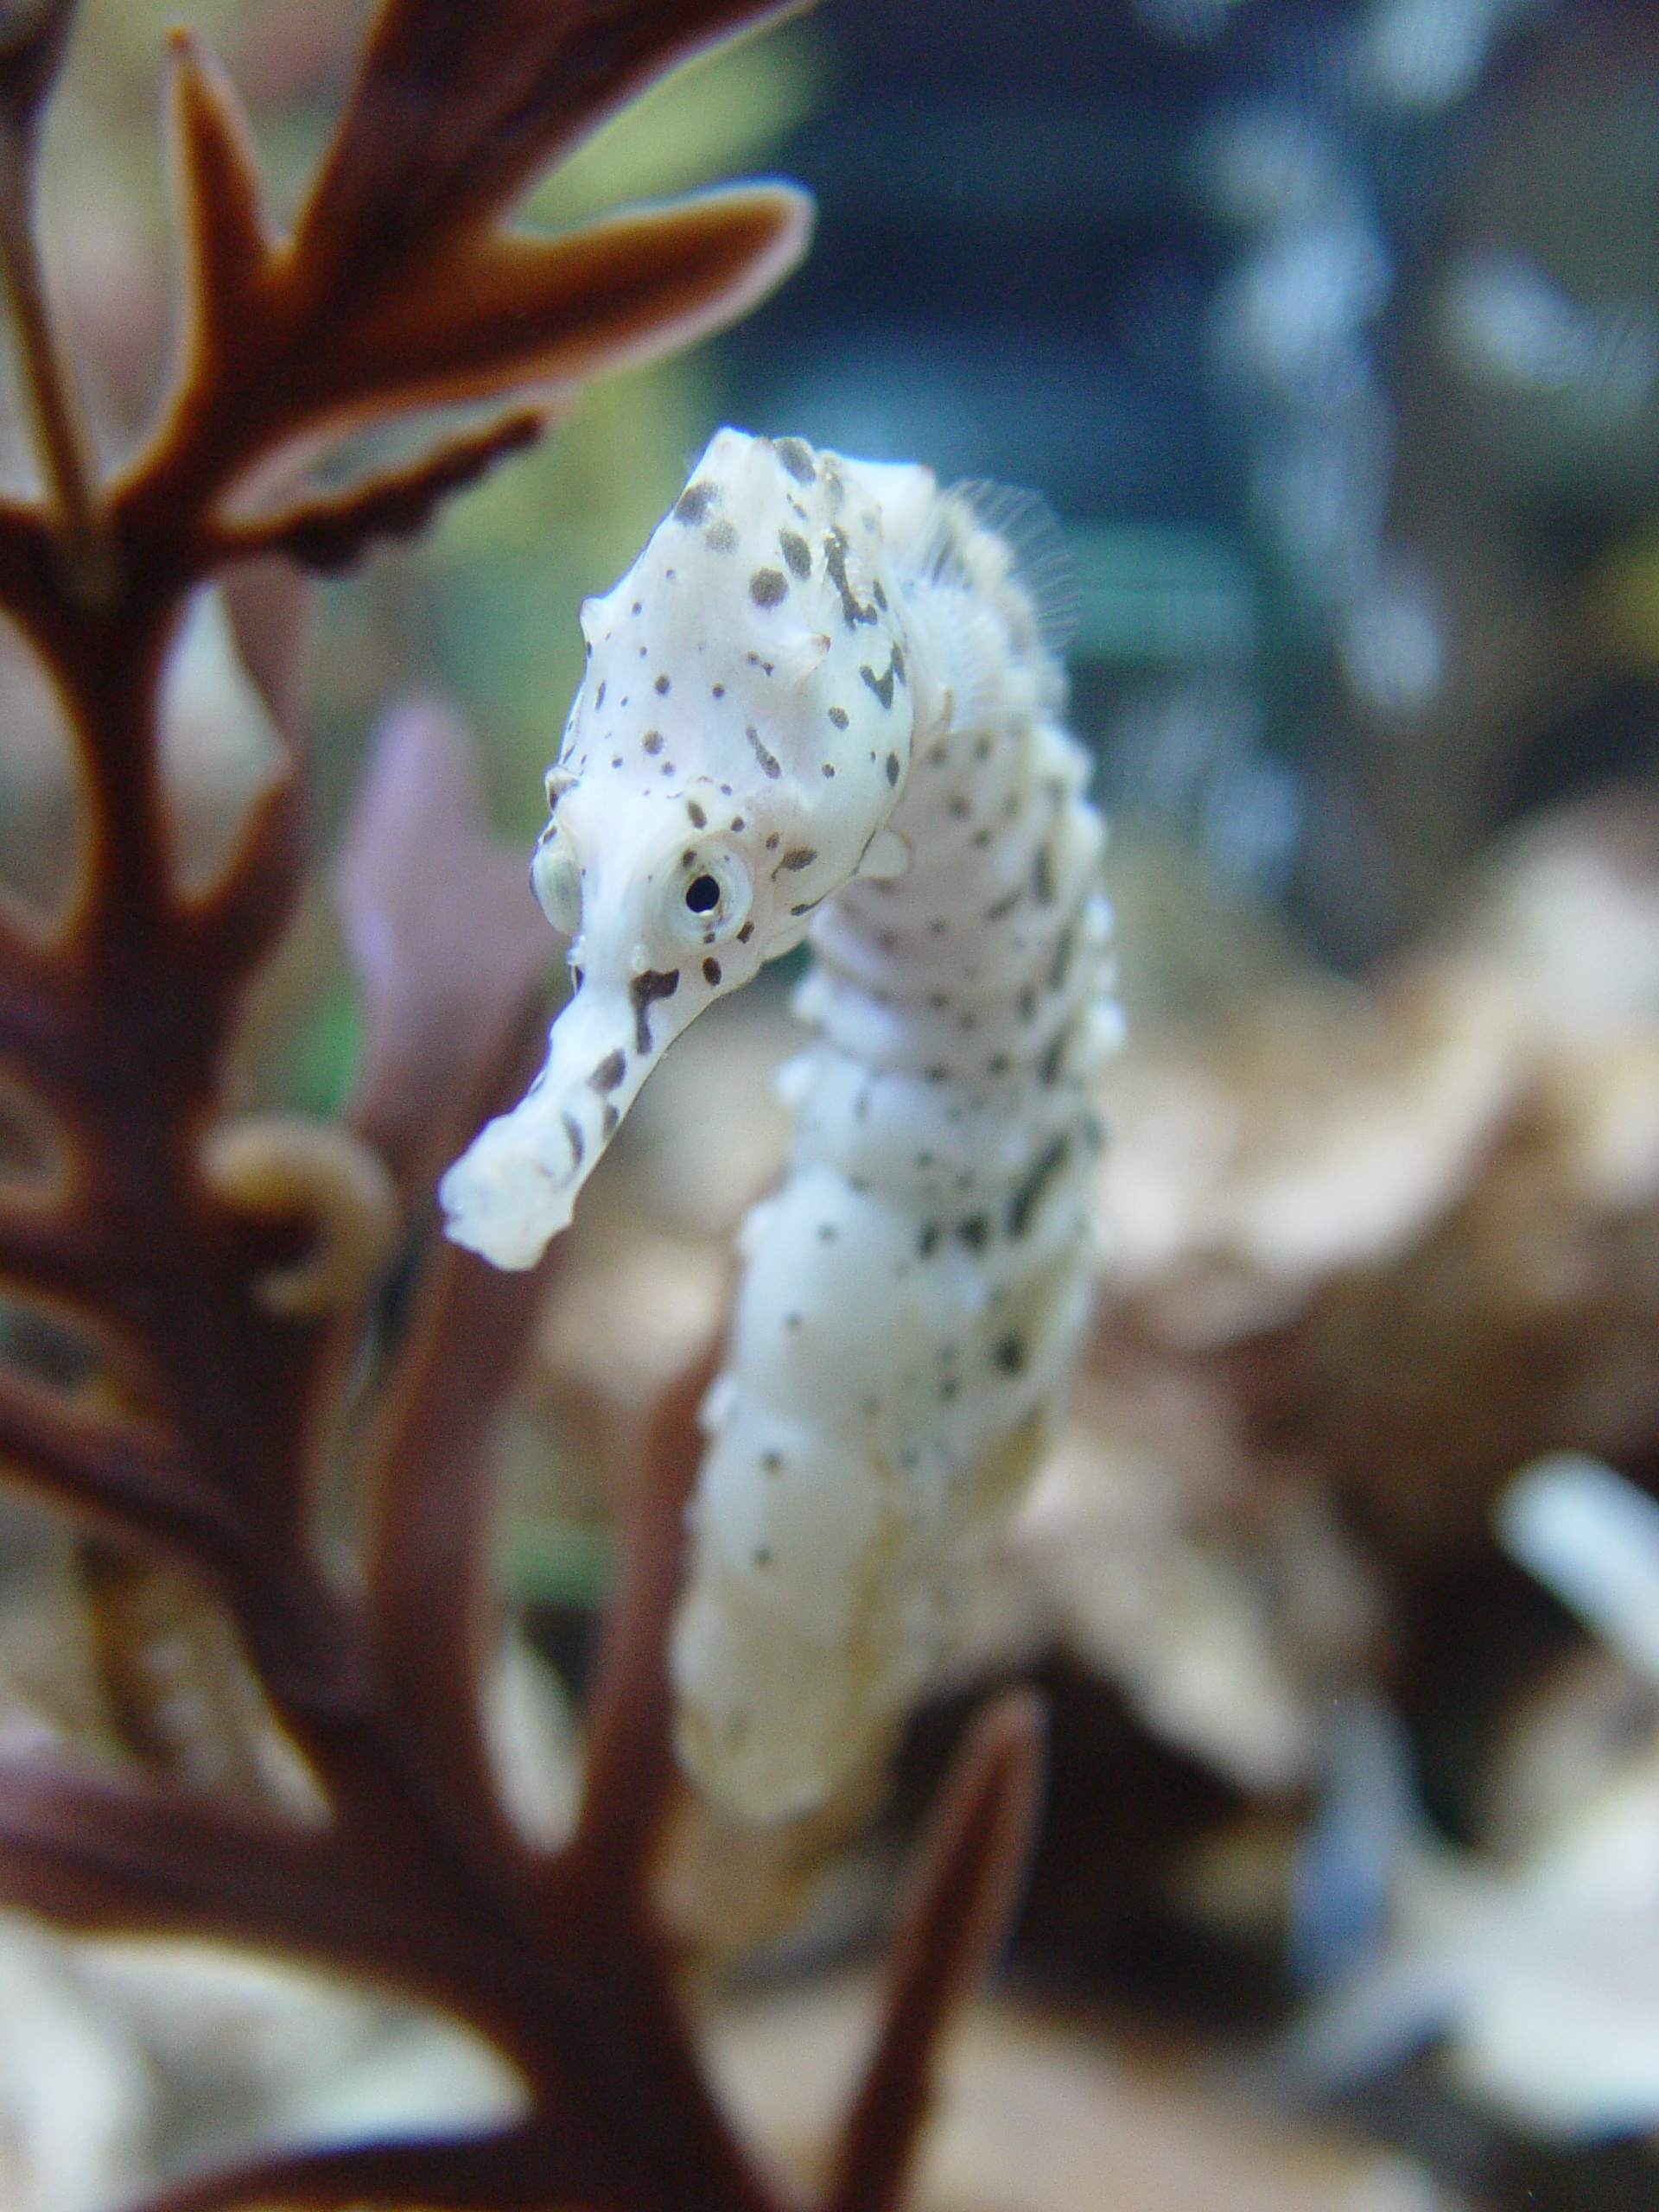
fish, syngnathiformes, vertebrate, marine biology, seahorse, fauna, close up, biology, macro photography